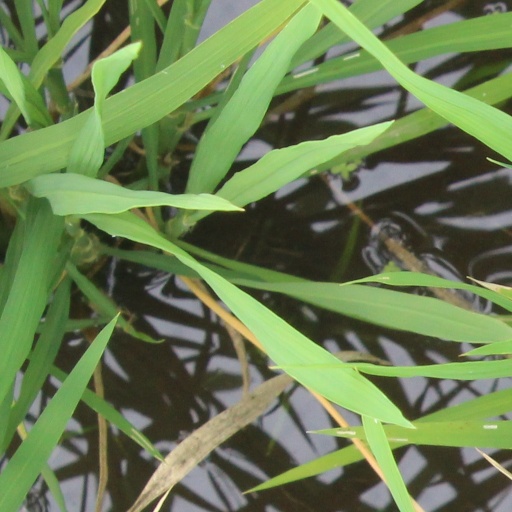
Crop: rice